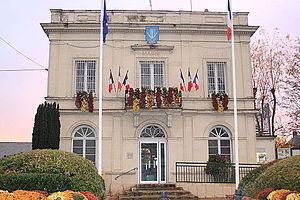
Mairie de Saint-Lambert-des-Levées, Fr-49-Saumur.
Saumur est une commune française sous-préfecture du département de Maine-et-Loire, en région Pays de la Loire. Elle est la troisième commune du département en nombre d'habitants.
Saint-Lambert-des-Levées est une ancienne commune française située dans le département de Maine-et-Loire et la région Pays de la Loire. Elle est rattachée à la commune de Saumur depuis 1973.